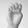
ASL letter: E